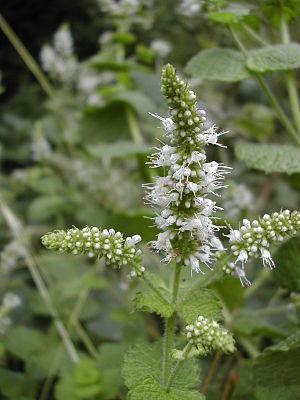
Cette liste de Tracheophyta de Bosnie-Herzégovine, ainsi que d’espèces introduites est un aperçu incomplet d’espèces de mousses, de fougères, de gymnospermes et d’angiospermes citées dans la littérature disponible en langues bosniaque, croate, serbe et serbo-croate. Cet aperçu n’inclue pas des espèces cultivées ni celles occasionnellement introduites.